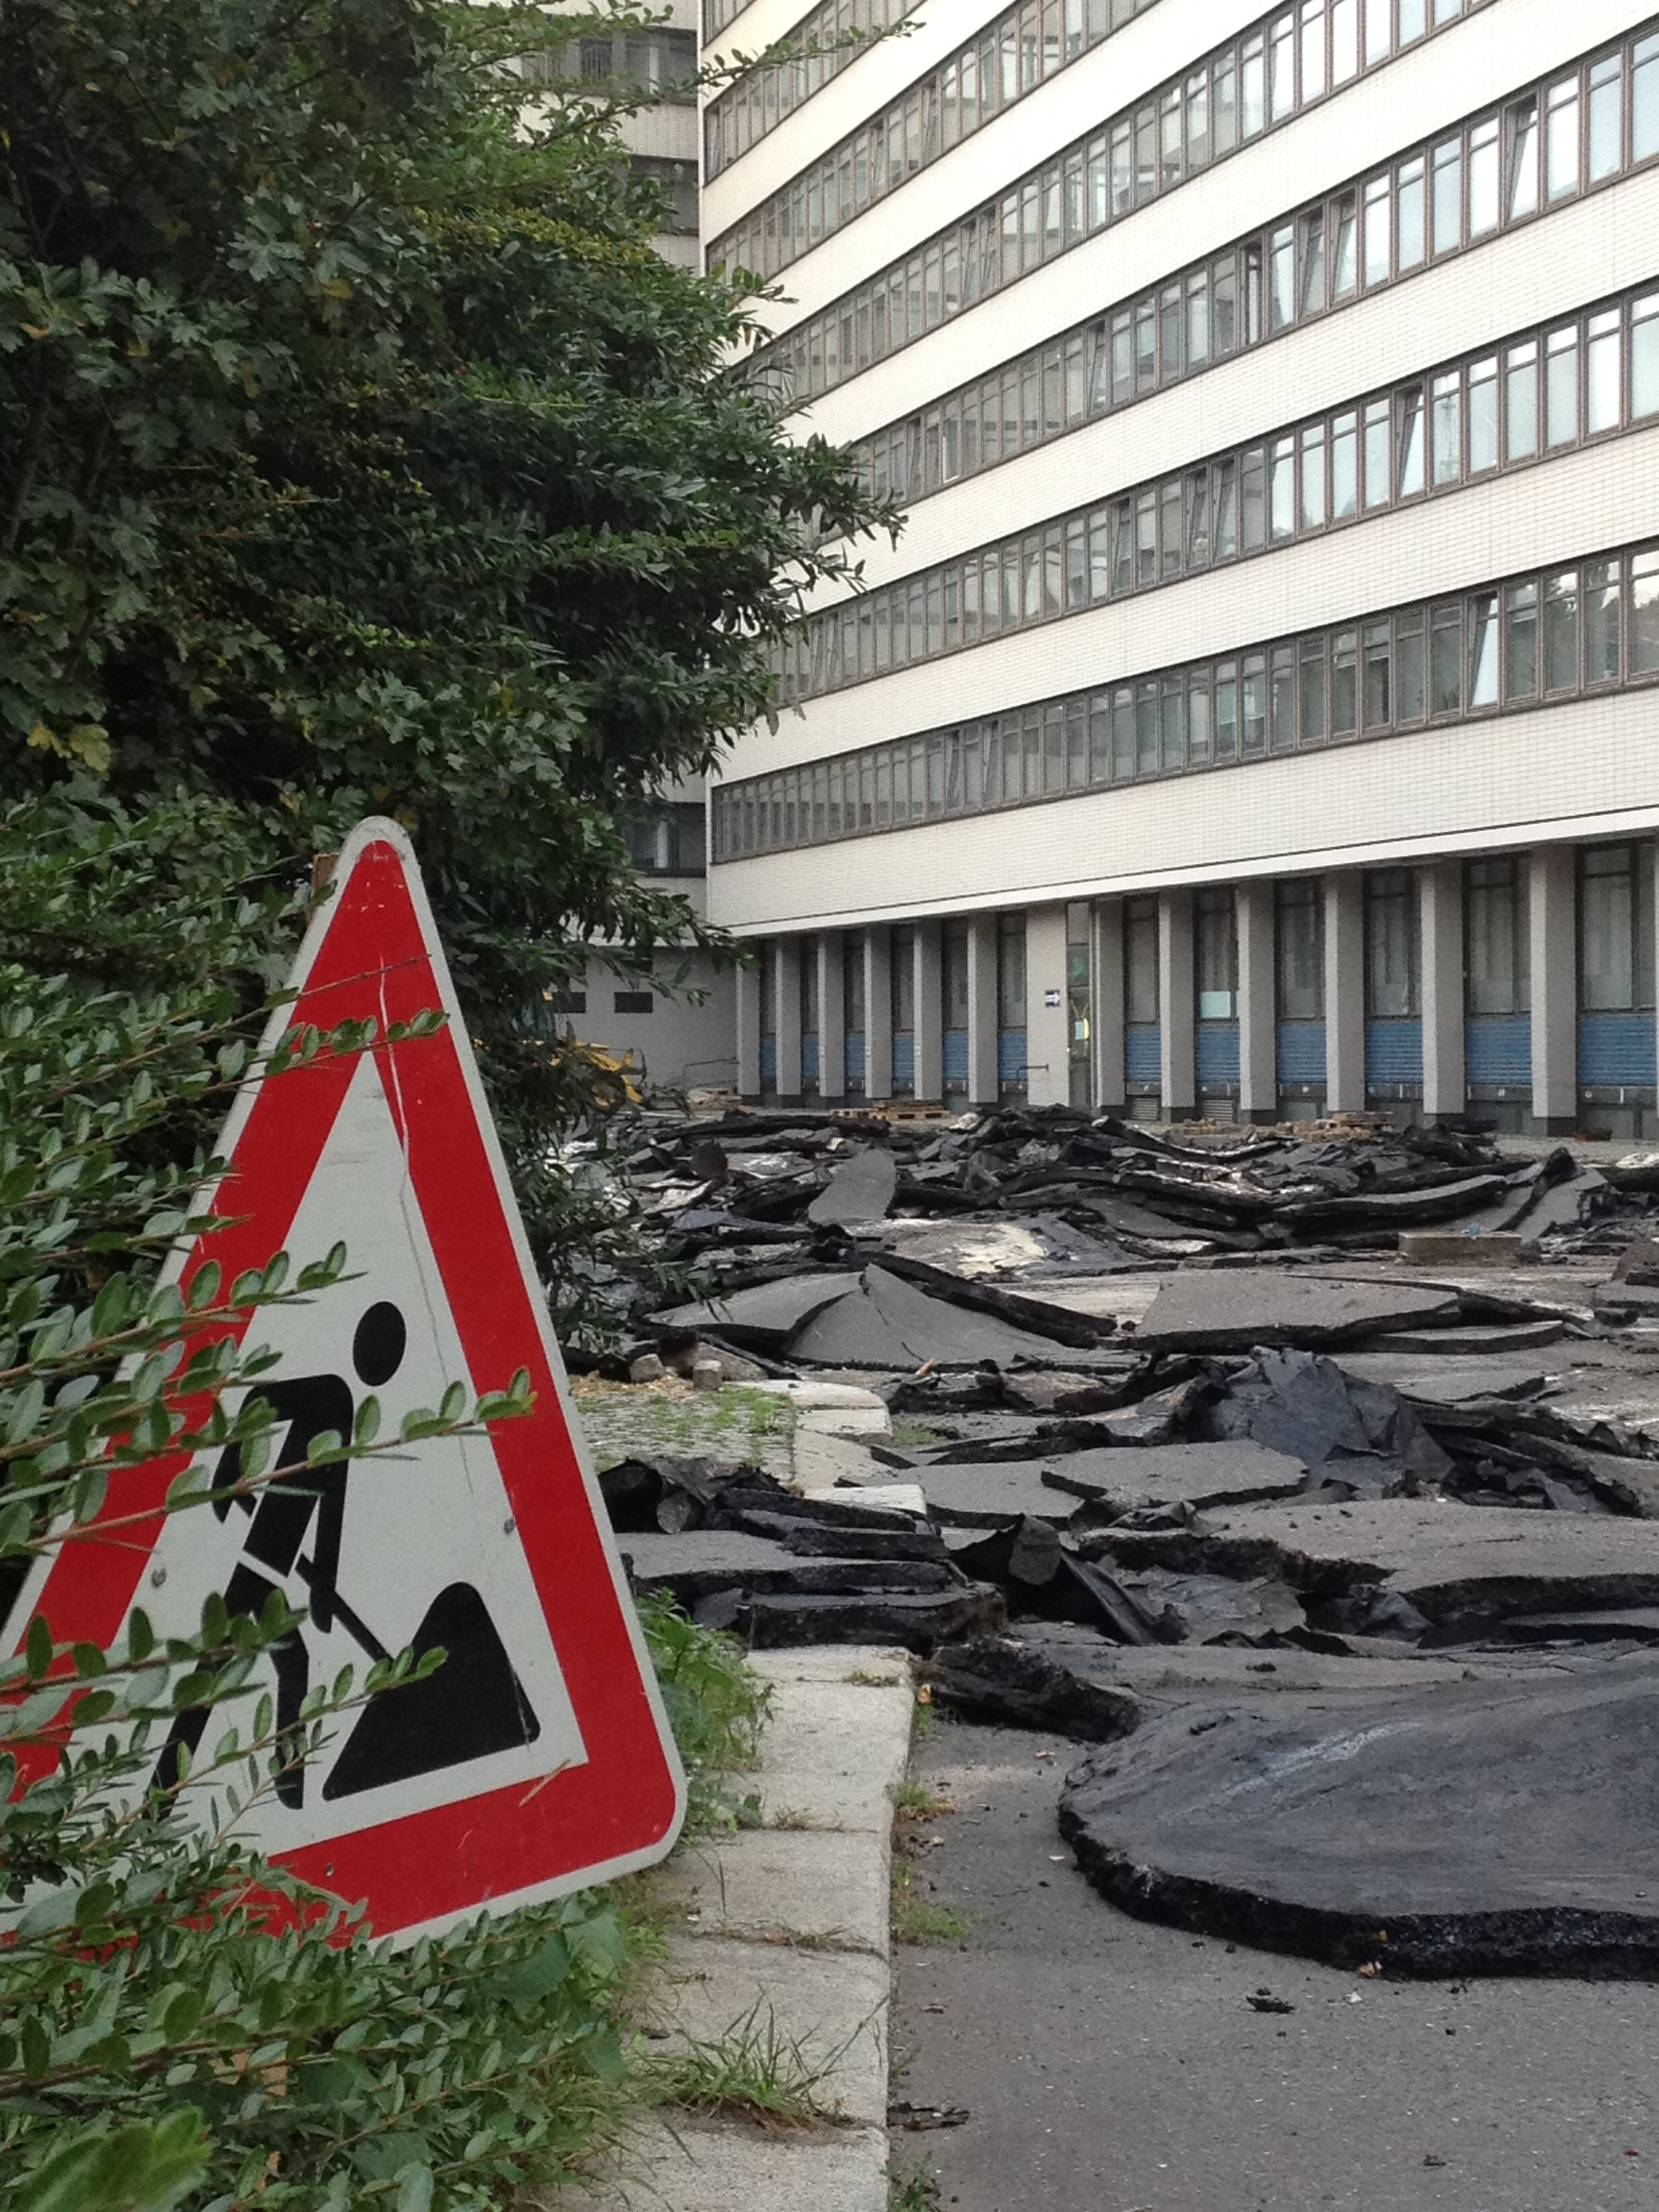
road, street, ground, wall, stone, lane, shield, site, construction work, traffic sign, tar, residential area